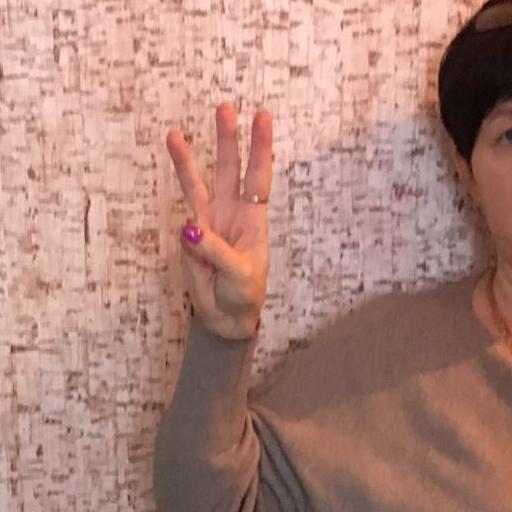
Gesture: three